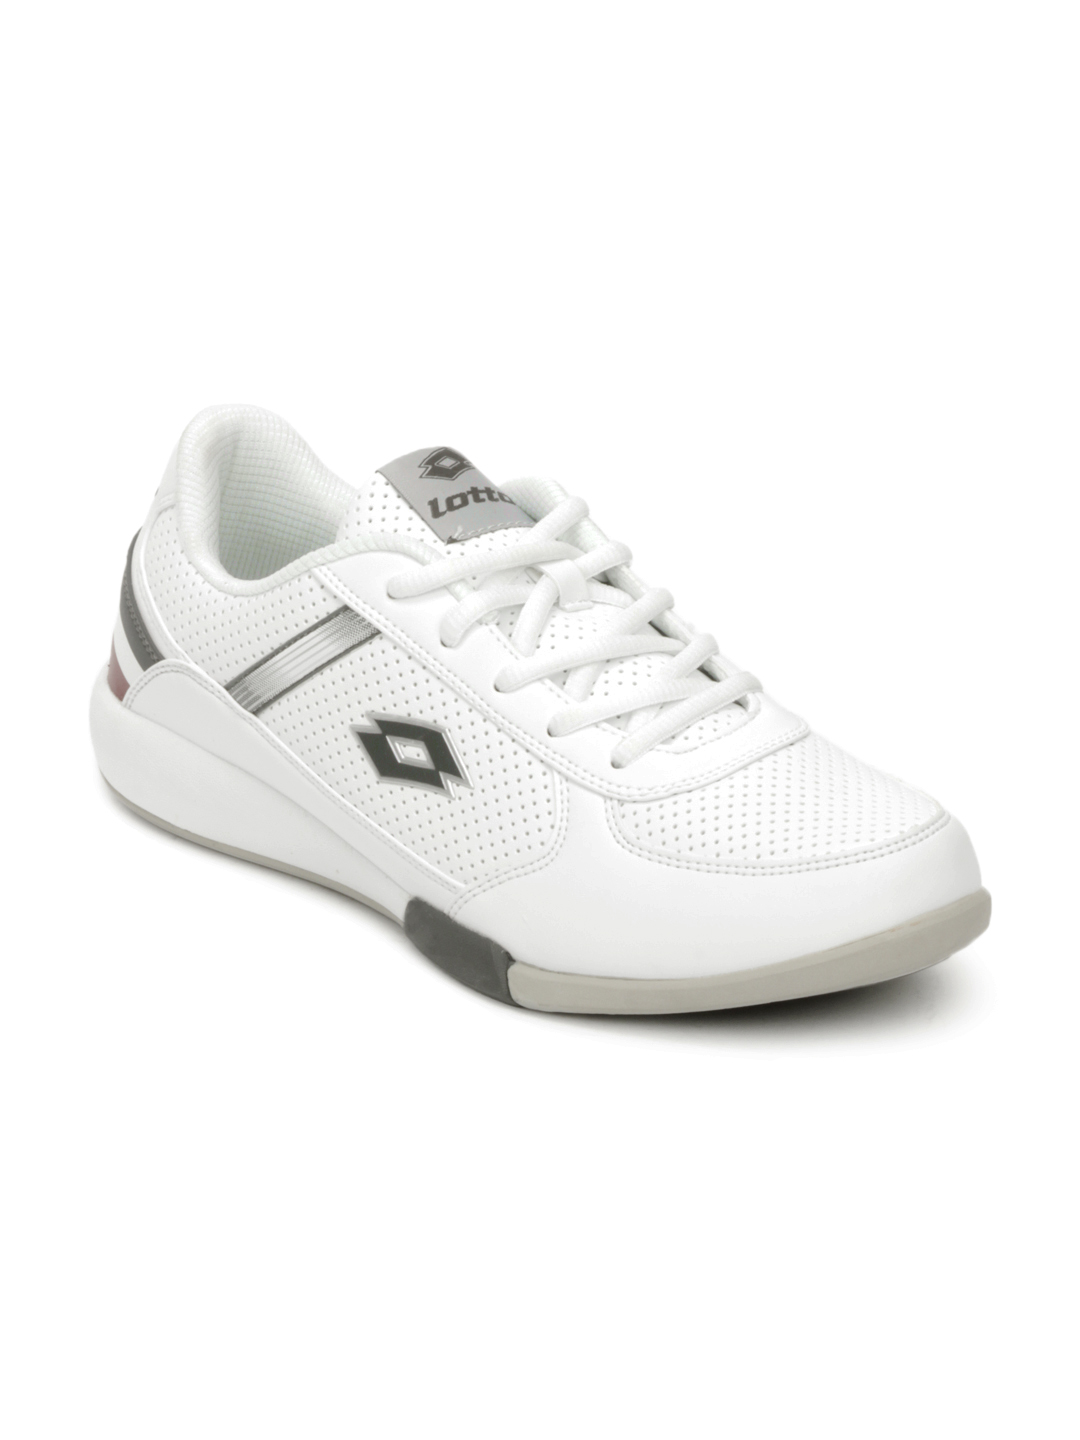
Lotto Men White Shoes
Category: Footwear / Shoes / Casual Shoes
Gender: Men
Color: White
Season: Summer 2012
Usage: Casual